Describe the emotion expressed in this image:  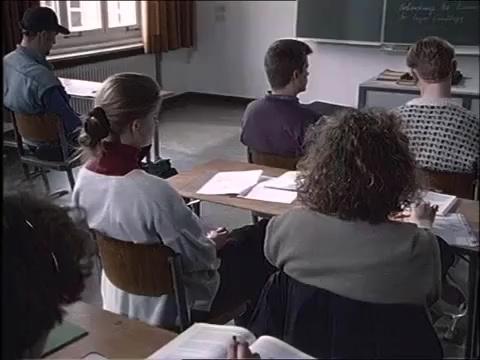
This person displays Fear, valence and arousal with low intensity.